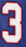
Number: 3